He-Man as a gay icon

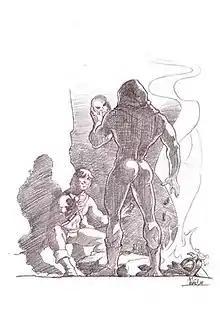
He-Man sitting on a rock, looking at Skeleto and smiling. Skeletor is shown from the back, nude, taking his mask off

He-Man, a fictional superhero from the sword and sorcery franchise "Masters of the Universe" created by Mattel, has often attracted queer interpretations and discussions over his status as a gay icon. His first appearance was in the 1982 comics included with his toy figures. The animated television series "He-Man and the Masters of the Universe", which aired from 1983 to 1986, focused on the character and established traits that would remain consistent in future installments of the franchise.